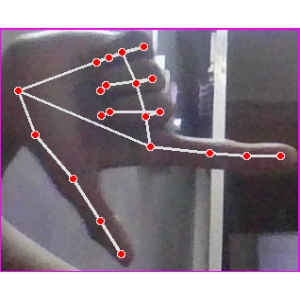
अक्षर: ख